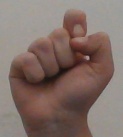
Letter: fa